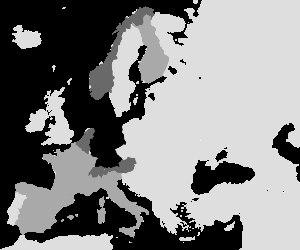
CumEx Files est le nom de l'enquête menée par plusieurs médias internationaux publiée le 18 octobre 2018, révélant que 55 milliards d'euros ont été subtilisés en quinze ans à plusieurs États européens, dont la France, par des financiers « opérant en bande organisée sur les marchés ».